'The All-Species Living Tree' Project

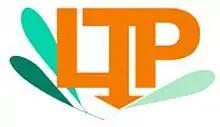
'The All-Species Living Tree' Project logo

The All-Species Living Tree' Project is a collaboration between various academic groups/institutes, such as ARB, SILVA rRNA database project, and LPSN, with the aim of assembling a database of 16S rRNA sequences of all validly published species of "Bacteria" and "Archaea". At one stage, 23S sequences were also collected, but this has since stopped.